The Little Humpbacked Horse (1941 film)

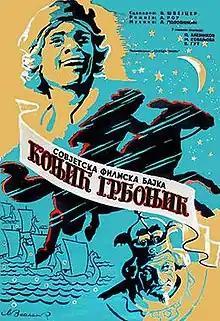

The Little Humpbacked Horse is a 1941 Soviet fantasy film directed by Alexander Rou and produced at Soyuzdetfilm studios. It is based on a fairy tale by Pyotr Pavlovich Yershov.